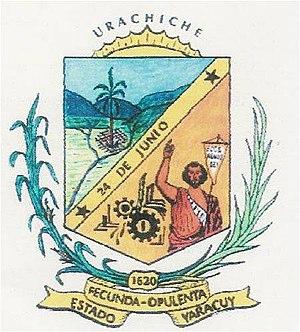
Urachiche est l'une des 14 municipalités de l'État d'Yaracuy au Venezuela. Son chef-lieu est Urachiche. En 2011, la population s'élève à 21 966 habitants.